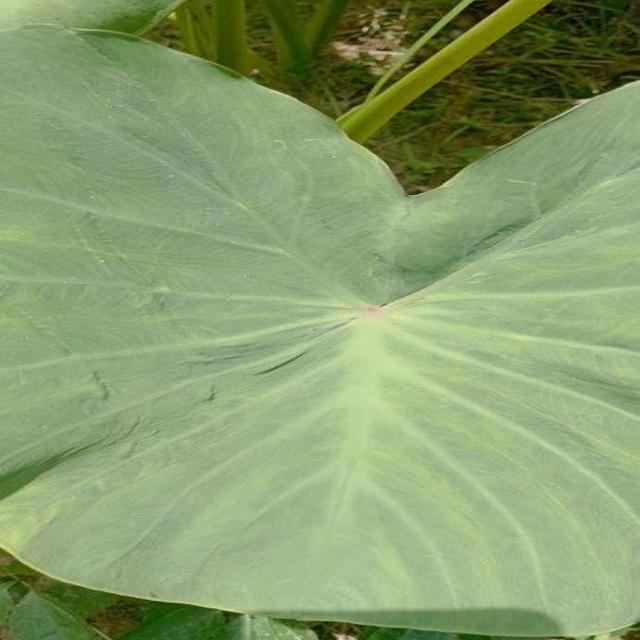
Label: Early_Blight